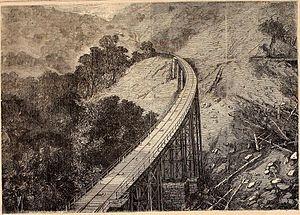
La Sao Paulo Railway est l’une des premières voies ferrées du Brésil, mise en circulation dès 1867, afin de faciliter le transport du café vers le port de Santos.
Le caféier vient de la province de Kaffa, en Éthiopie. Sa culture se répand dans l'Arabie voisine, où sa popularité a profité de la prohibition de l'alcool par l'islam. Appelé K'hawah, qui signifie « revigorant », sa rareté l'a rendu très cher en Europe jusqu'au premier tiers du XVIIIᵉ siècle. Puis sa culture déferle en quatre vagues, Java des années 1720, La Réunion des années 1730-1740, le Suriname des années 1750-1770 et Saint-Domingue des années 1770-1780.
La production de café au Brésil représente environ un tiers de la production mondiale de café, ce qui fait du Brésil, le plus grand producteur du monde. En décembre 2014, le Brésil est classé au premier rang des pays producteurs de café, devant le Viêt Nam et la Colombie.